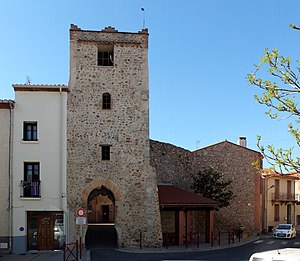
Trouillas
Trouillas er en by og kommune i departementet Pyrénées-Orientales i Sydfrankrig.